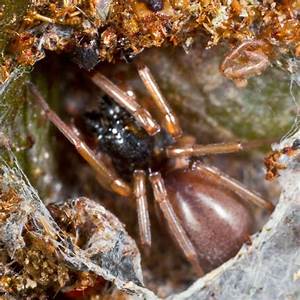
Label: ragno